Matthew W. Bullock

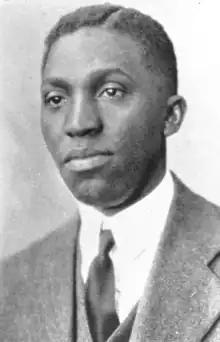
Bullock c. 1927

Matthew Washington Bullock (September 11, 1881 – December 17, 1972) was an American lawyer, politician and human rights activist.